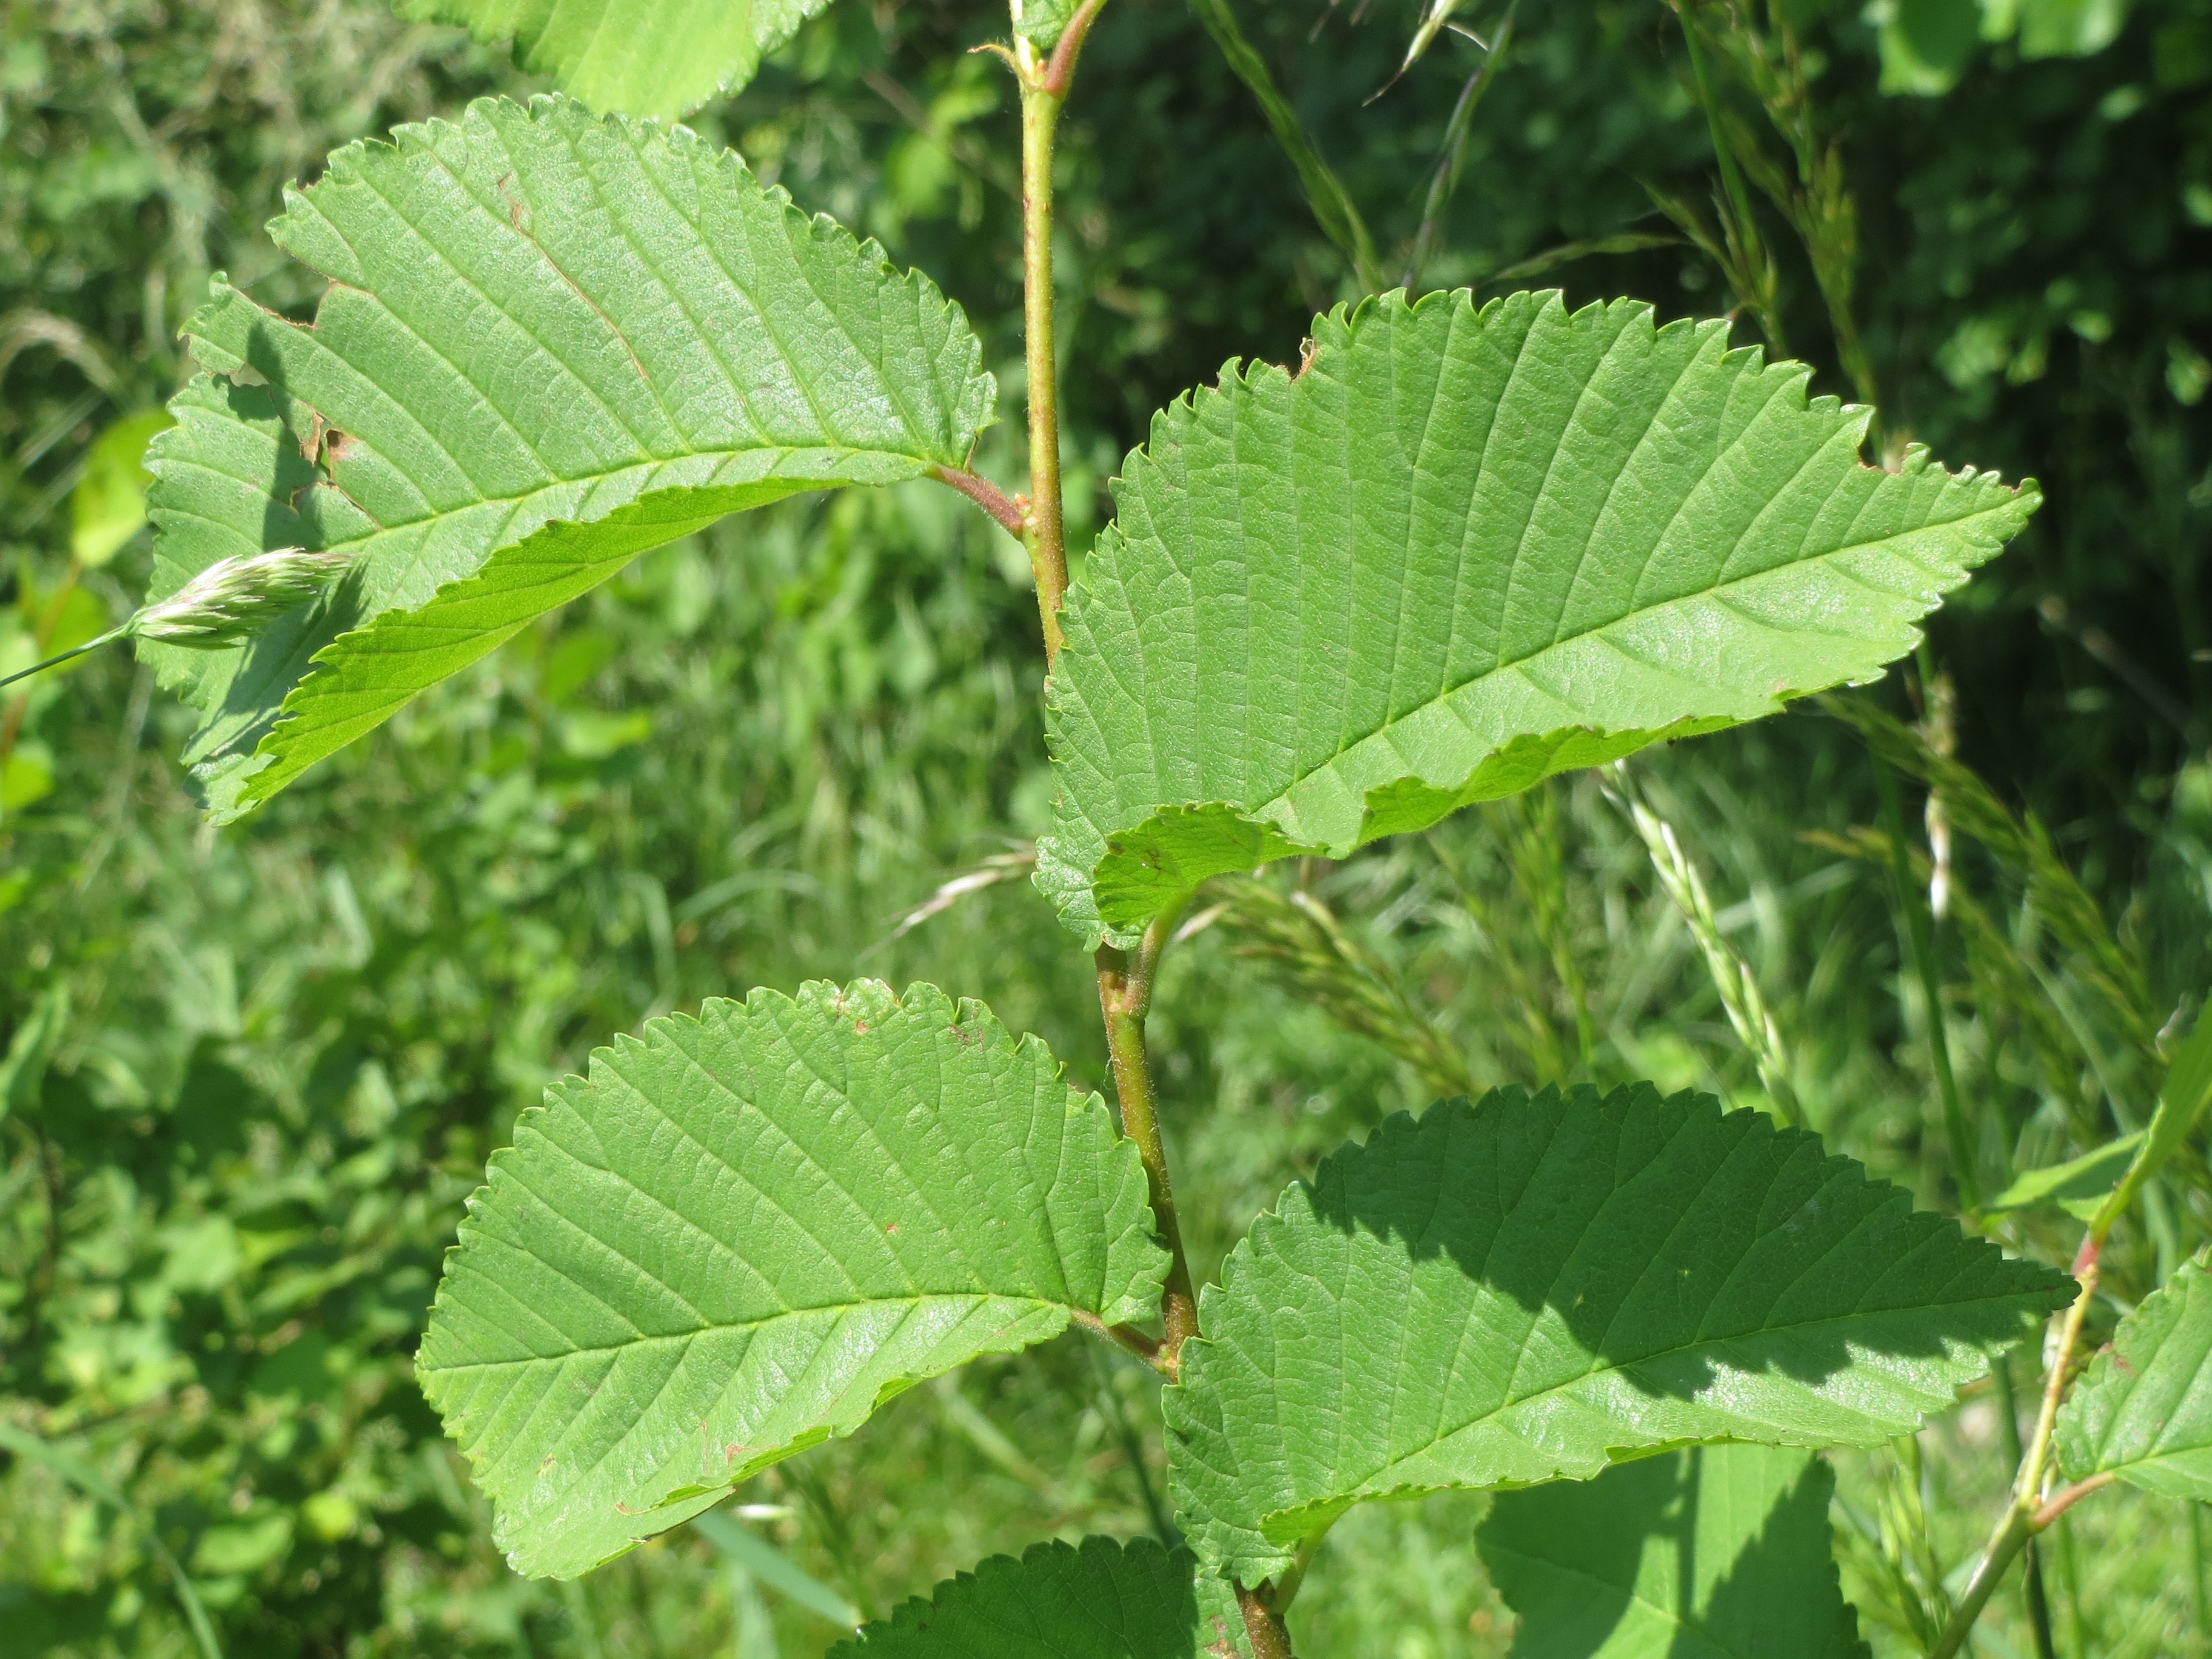
tree, plant, fruit, leaf, flower, food, herb, produce, macro, botany, flora, leaves, shrub, deciduous, flowering plant, urtica, ulmus minor, field elm, woody plant, land plant, dewberry, red mulberry, thimbleberry